Chariot

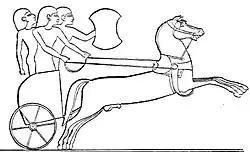

Chariots figure prominently in Indo-Iranian and early European mythology. Chariots are also an important part of both Hindu and Persian mythology, with most of the gods in their pantheon portrayed as riding them. The Sanskrit word for a chariot is "rátha-" (m.), which is cognate with Avestan "raθa-" (also m.), and in origin a substantiation of the adjective Proto-Indo-European ' meaning "having wheels", with the characteristic accent shift found in Indo-Iranian substantivisations. This adjective is in turn derived from the collective noun ' "wheels", continued in Latin "rota", which belongs to the noun ' for "wheel" (from ' "to run") that is also found in Germanic, Celtic and Baltic (Old High German "rad" n., Old Irish "roth" m., Lithuanian "rãtas" m.). Nomadic tribes of the Pontic steppes, like Scythians such as Hamaxobii, would travel in wagons, carts, and chariots during their migrations.